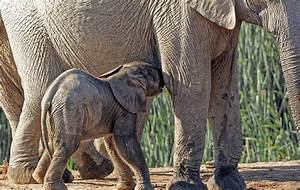
Label: elefante